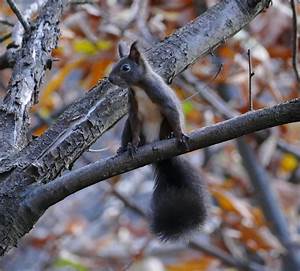
Label: squirrel